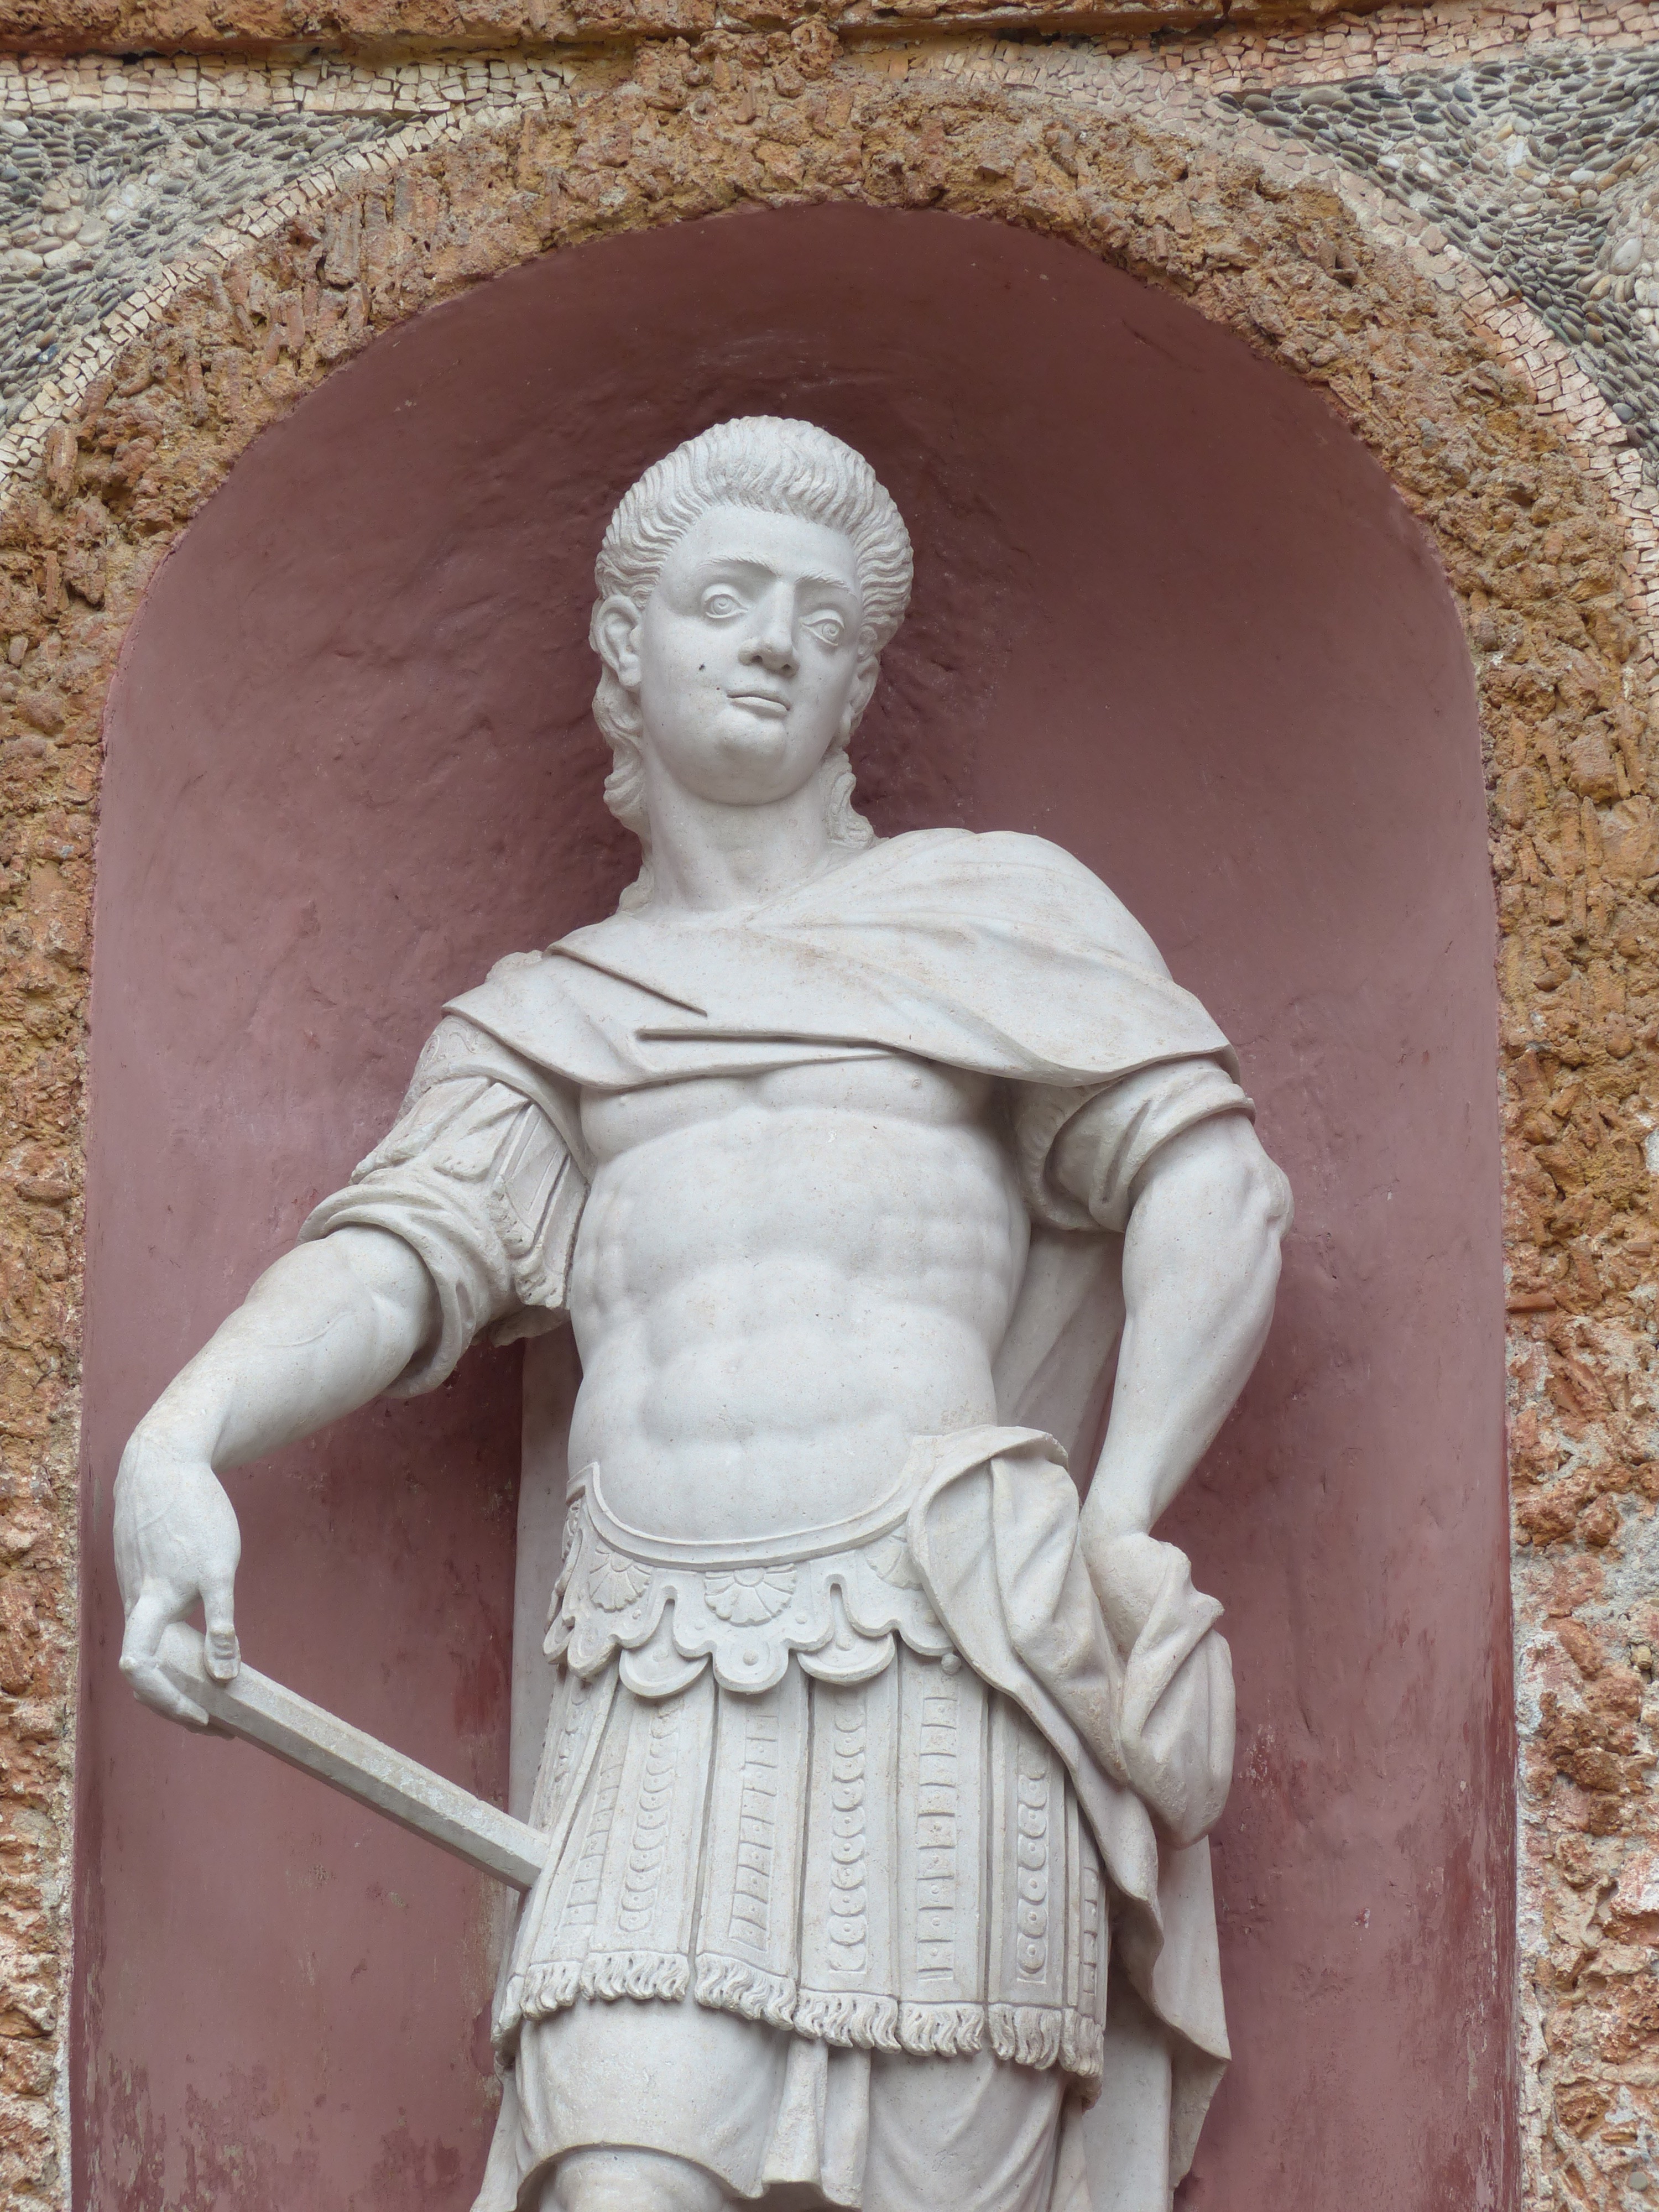
man, monument, statue, human, sculpture, art, temple, history, carving, relief, middle ages, stone figure, stone carving, garden statue, ornamental garden, ancient history, hellbrunn, human positions, mannerist garden